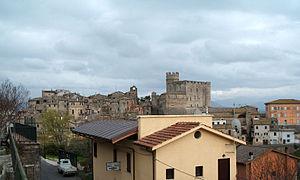
Nazzano est une commune italienne de la ville métropolitaine de Rome Capitale dans la région Latium en Italie.